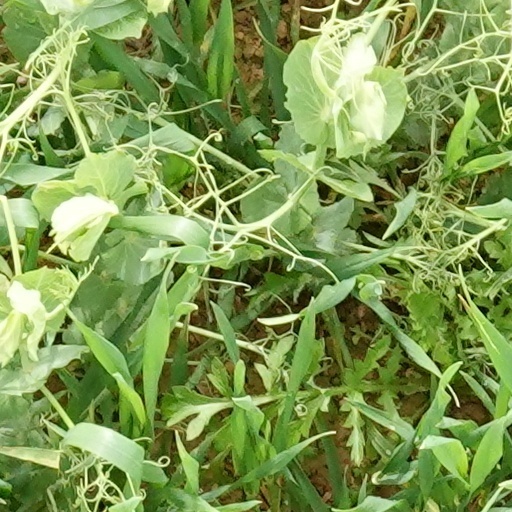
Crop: wheat